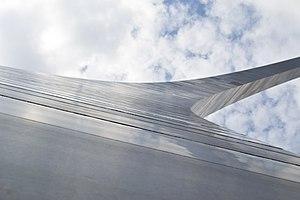
La Gateway Arch, Gateway to the West ou St. Louis Arch est située dans le centre-ville de Saint-Louis dans l'État du Missouri, aux États-Unis. Symbole de la ville, cette arche recouverte d'acier inoxydable mesure 192 mètres de hauteur, ce qui en fait le plus grand monument qui peut se visiter dans l'État, la plus grande arche du monde et le monument artificiel le plus haut du pays. Elle est consacrée à la conquête de l'Ouest, comme le mémorial dont elle fait partie.